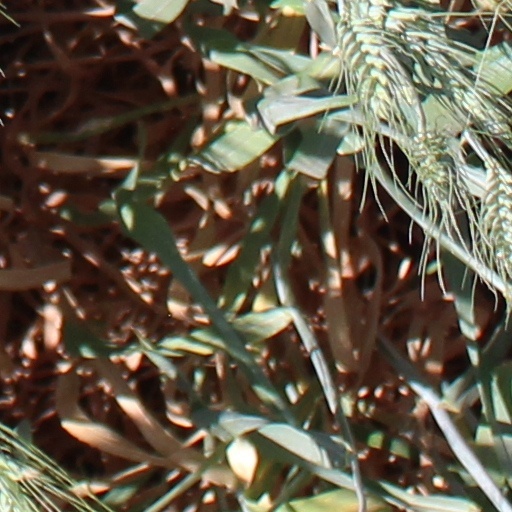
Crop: wheat